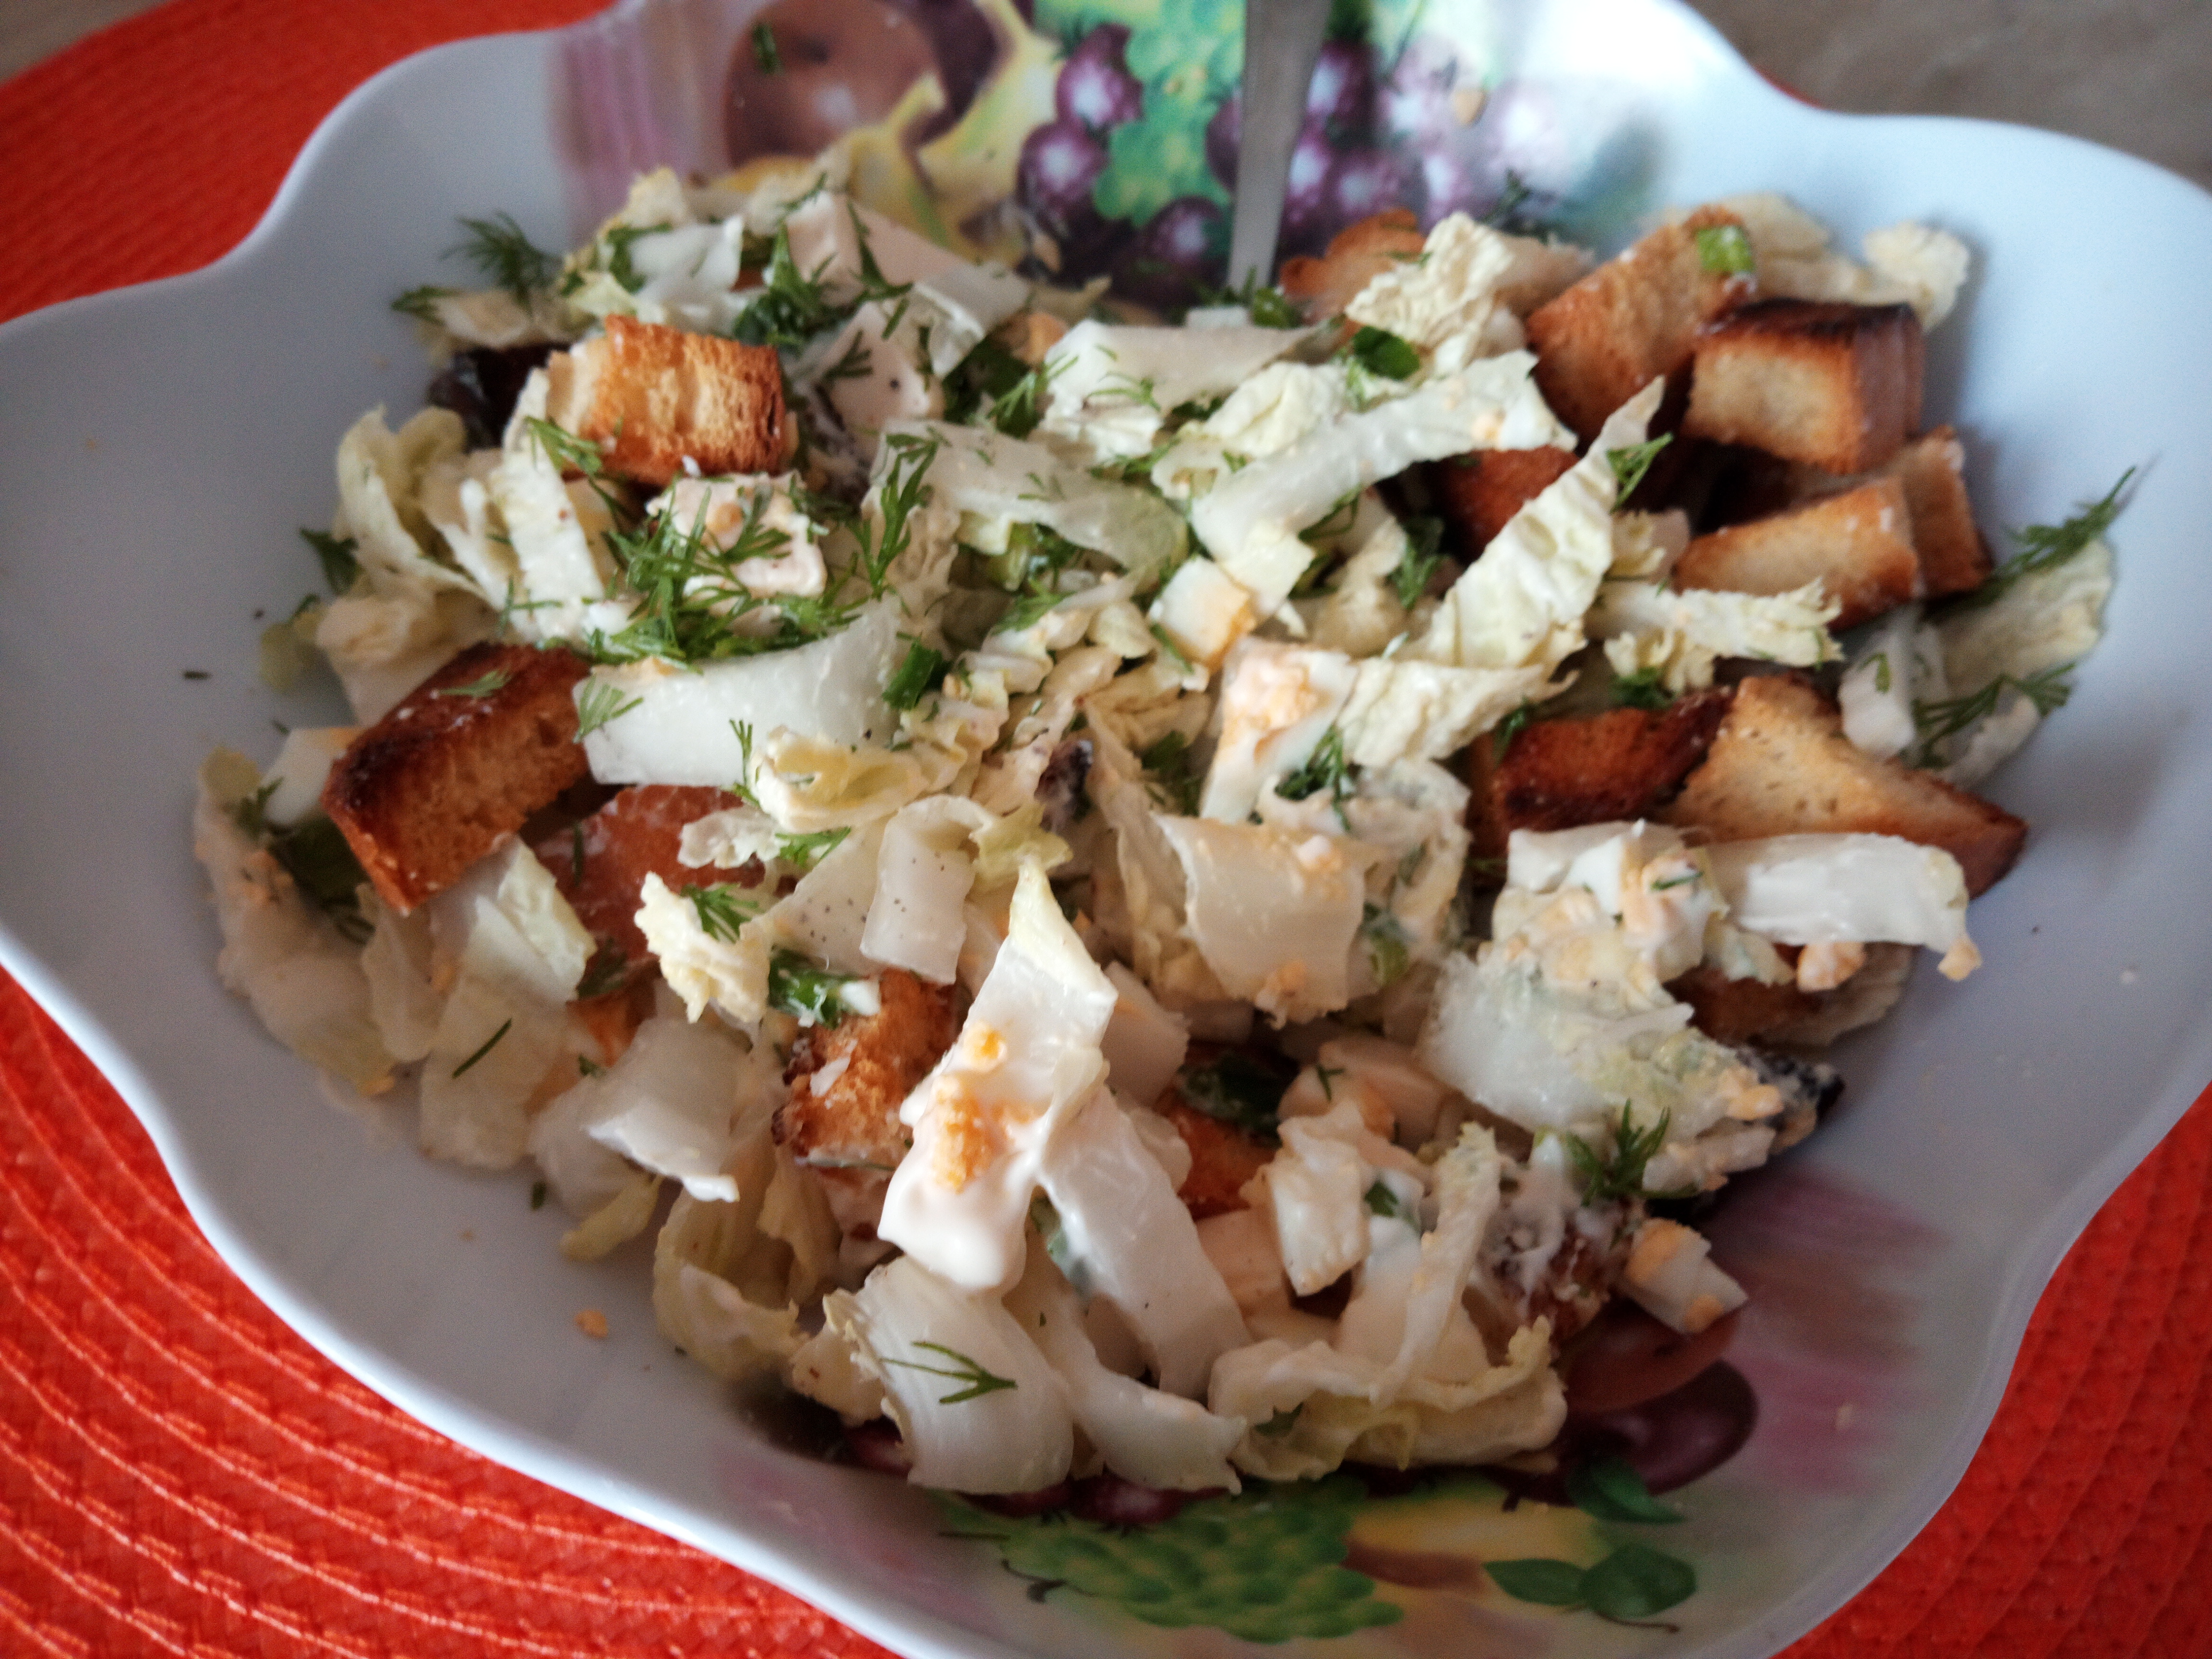
food, dish, cuisine, ingredient, Karedok, salad, produce, recipe, staple food, fattoush, Chinese chicken salad, vegetarian food, meat, side dish, vegan nutrition, waldorf salad, vegetable, american food, caesar salad, lunch